List of journalists and media workers killed in Mexico

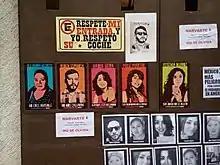
Mexican journalist Rubén Espinosa was murdered, along with four women, in Mexico City after fleeing death threats in Veracruz.

Targeted killings of journalists in Mexico have existed since the reign of Porfirio Díaz and the Mexican Revolution in 1910. When the Institutional Revolutionary Party (PRI) ruled the presidency in the 1930s following the Revolution, the Mexican government practically monopolized the press in Mexico in order to get favorable coverage in the media. Journalists who complied with the modus operandi were paid with government handouts and gifts; those who did not were intimidated and/or killed. Throughout the 1970s and the 1980s, Mexico was the most dangerous country for journalists in all of Latin America. However, most of the attacks against the press were carried out by upset drug traffickers and corrupt law enforcement officials because they were the ones mentioned in the press.